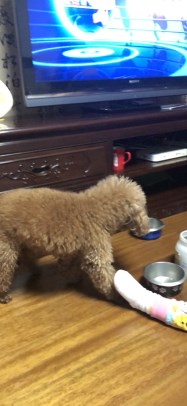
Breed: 7449-n000128-teddy